Common Berthing Mechanism

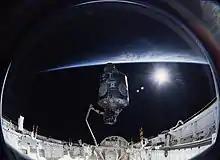
PMA 1 and PMA 2 were launched on the axial ACBMs of Node 1.

The PCBM incorporates fittings and alignment structures corresponding to those on the Type I ACBM. 32 of the fittings are themselves spring-loaded mechanisms, actuated during capture and rigidization by corresponding components of the ACBM. The primary CBM/CBM seal is also part of the PCBM, as are preloaded stand-off/push-off springs to stabilize its relative motion when the CBM/CBM joint is nearly mated.